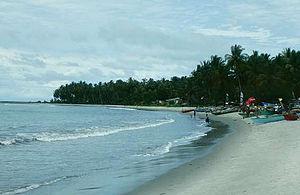
Barus est un kecamatan du kabupaten de Tapanuli central, dans la province indonésienne de Sumatra du Nord.